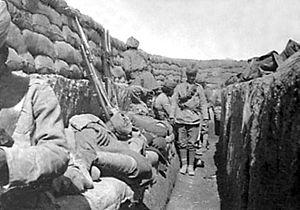
La 6ᵉ armée ottomane est une grande unité de l'armée ottomane créée à partir du commandement régional d'Irak. Elle combat pendant la Première Guerre mondiale en Orient où elle remporte la victoire de Kut-el-Amara. Décimée à la fin de la campagne de Mésopotamie, elle perd Bagdad et évacue le vilayet de Mossoul après l'armistice, une partie de ses hommes se joignant aux milices locales contre les chrétiens et les Britanniques.